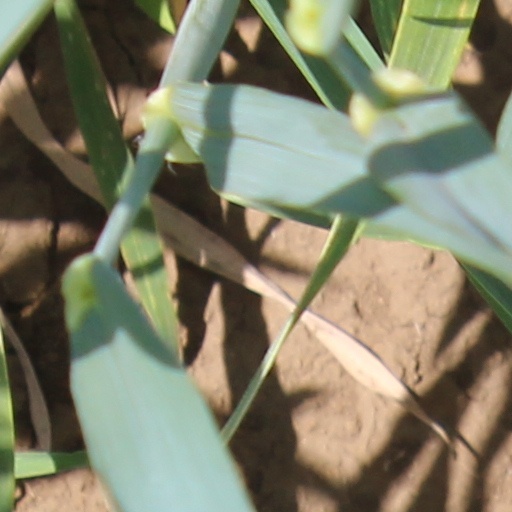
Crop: wheat